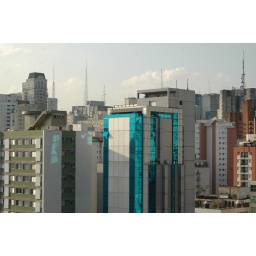
Image of a blue windowed sky scraper in Sao Paulo, Brazil.